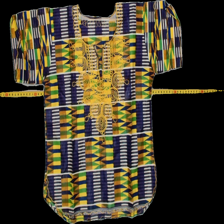
View: front
Type: Blouse
Category: Ladies
Brand: Not Applicable
Colors: Multicolor
Material: 100%cotton
Pattern: Geometric print
Trend: No trend
Stains: No
Price range: <50
Recommended usage: Export